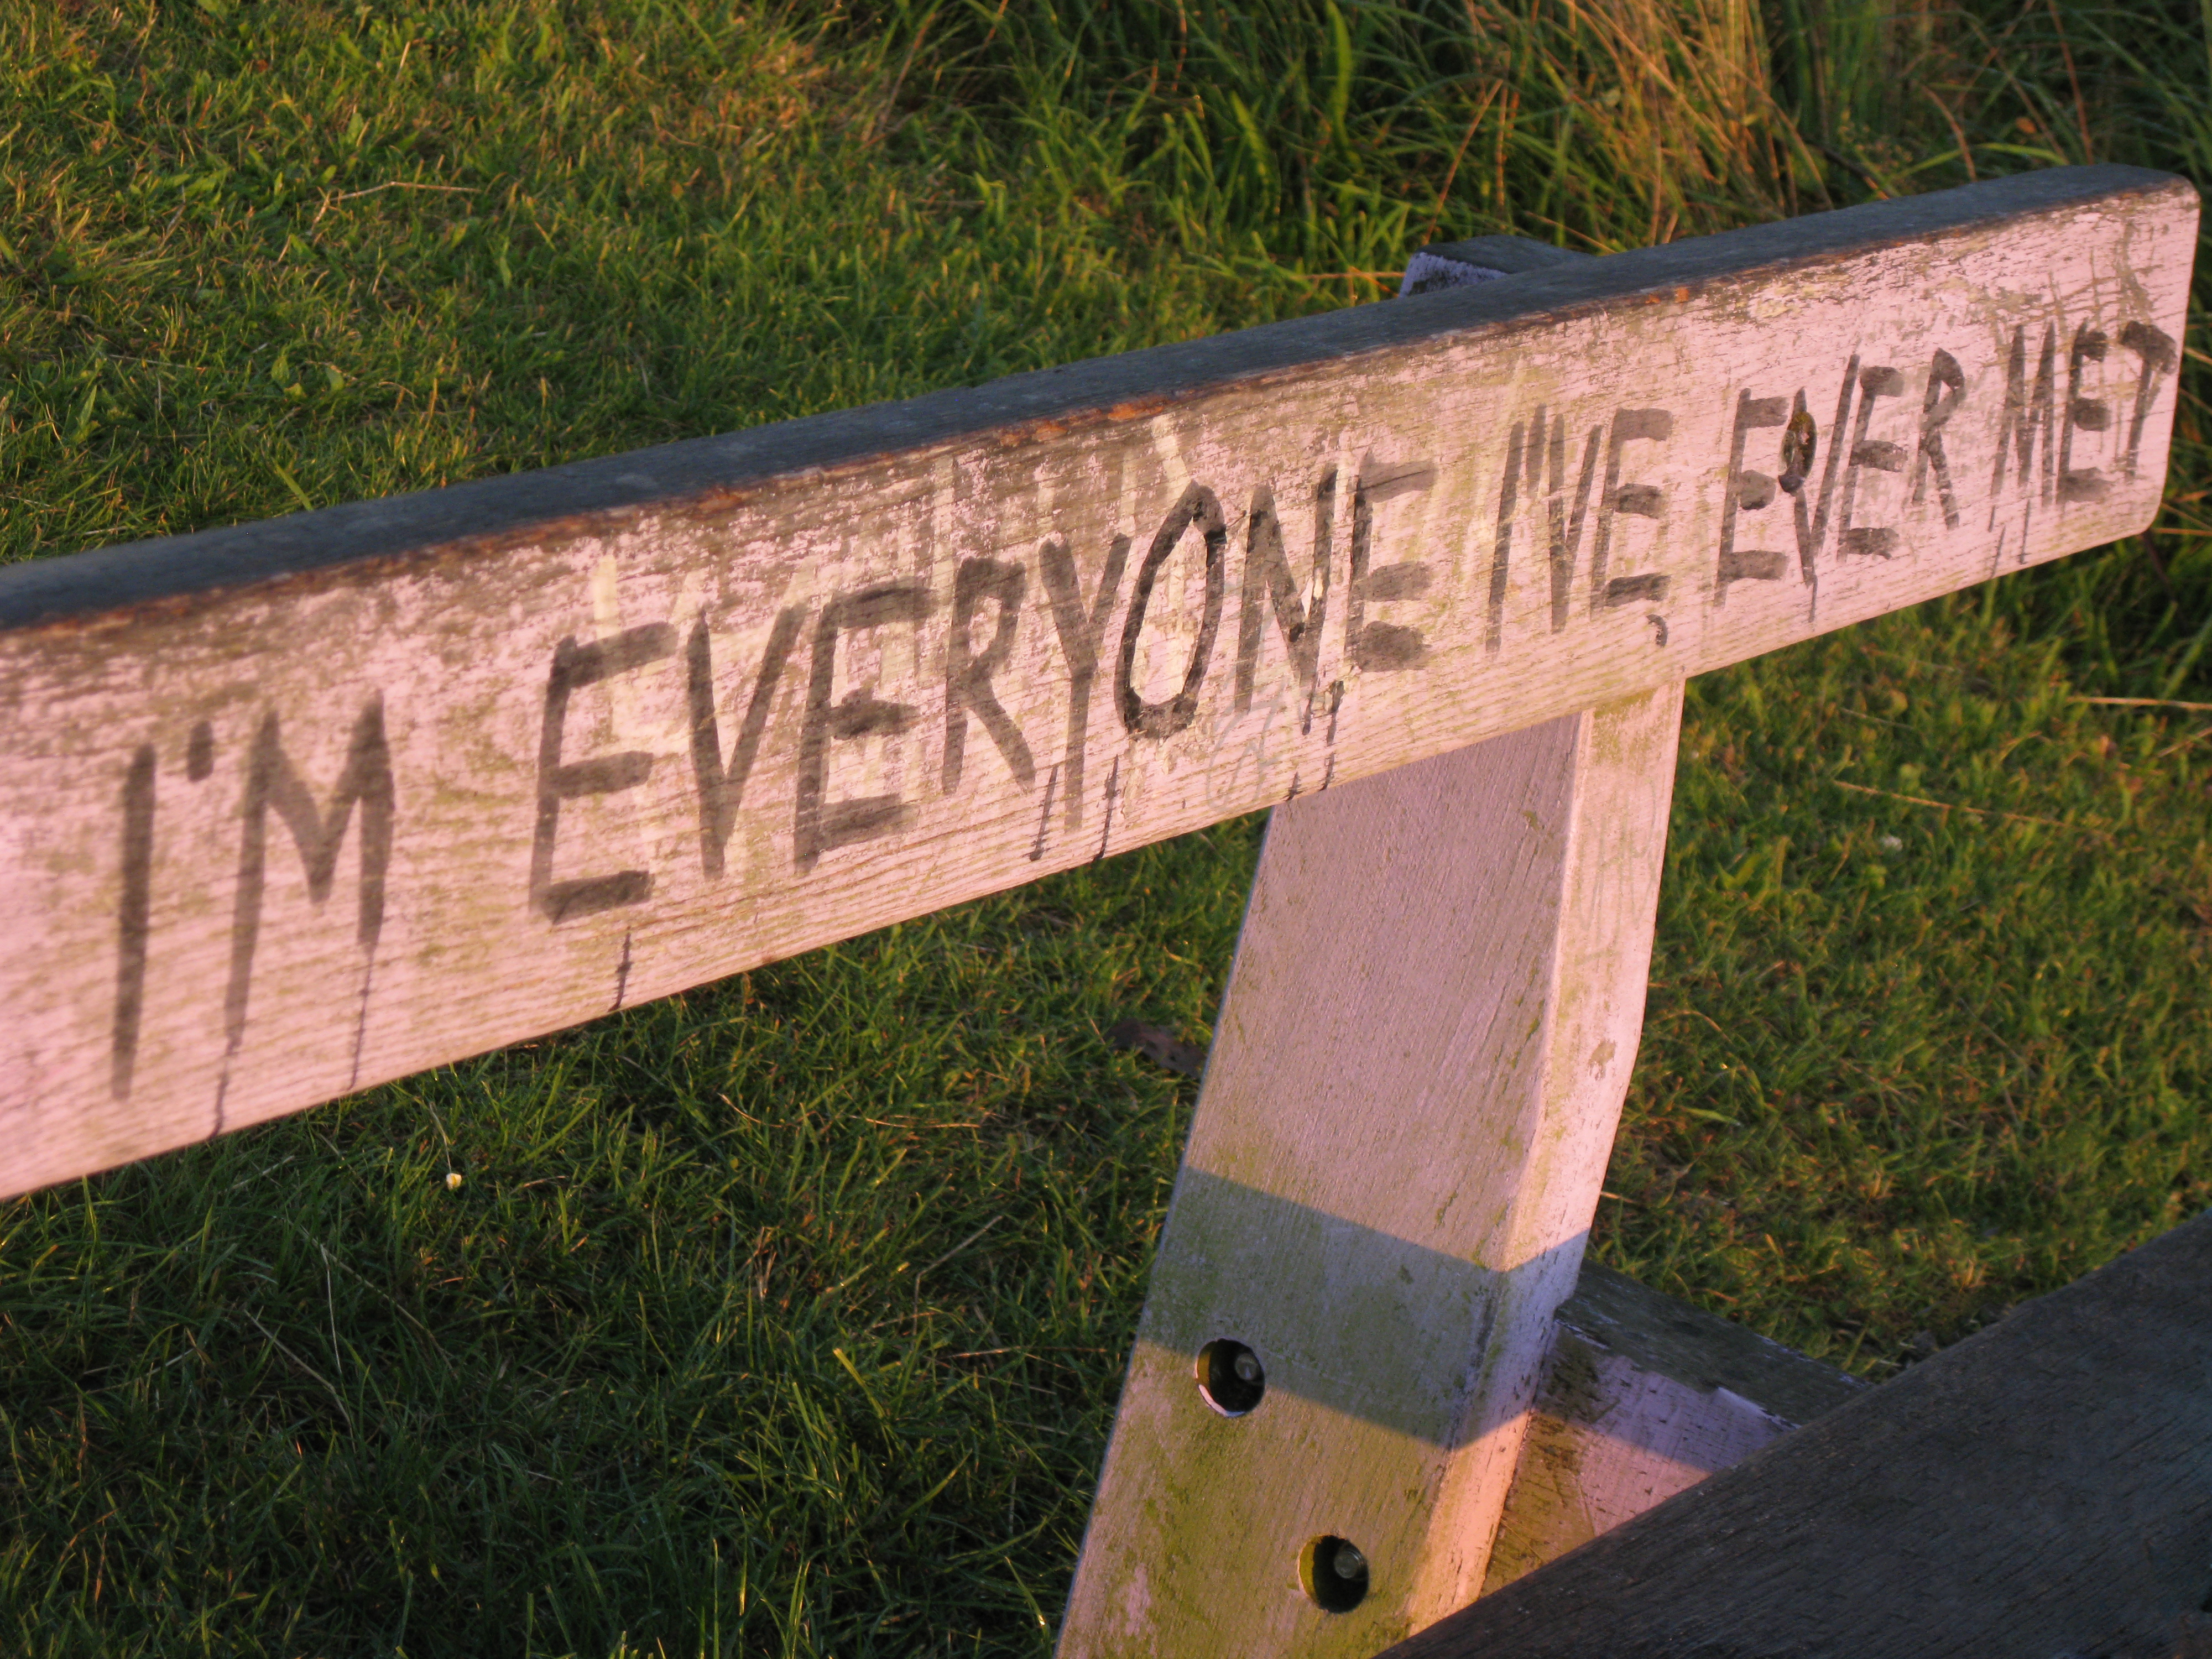
wood, hill, number, city, sign, canon, street sign, graffiti, signage, james, st, good, bad, everyone, norwich, traffic sign